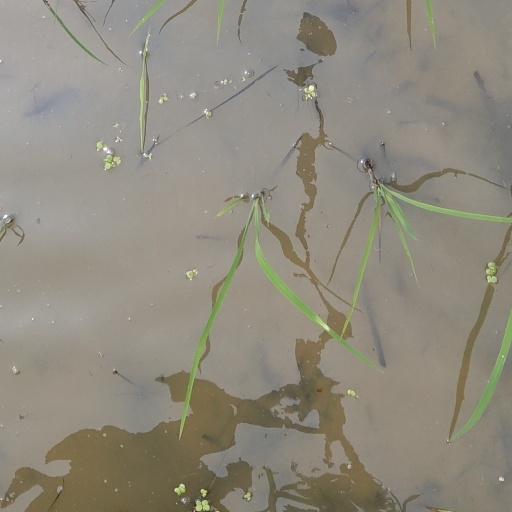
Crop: rice